Joshua Bayes

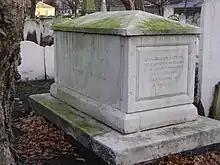
Monument to members of the Bayes and Cotton families, including Joshua Bayes and his son Thomas, in Bunhill Fields burial ground

With Taylor of Leather Lane dying in 1723, Bayes, his assistant, was invited to succeed him. Accordingly he resigned the morning service at St. Thomas's. Subsequently he himself appointed ‘assistants’, first John Cornish, and next his own son, Thomas Bayes. Dr. Calamy's death in 1732 caused a vacancy in the Merchants' lectureship at Salters' Hall, and Bayes was chosen to succeed him.